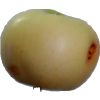
Label: Apple 6